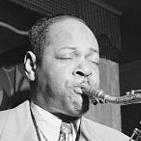
Age: 41